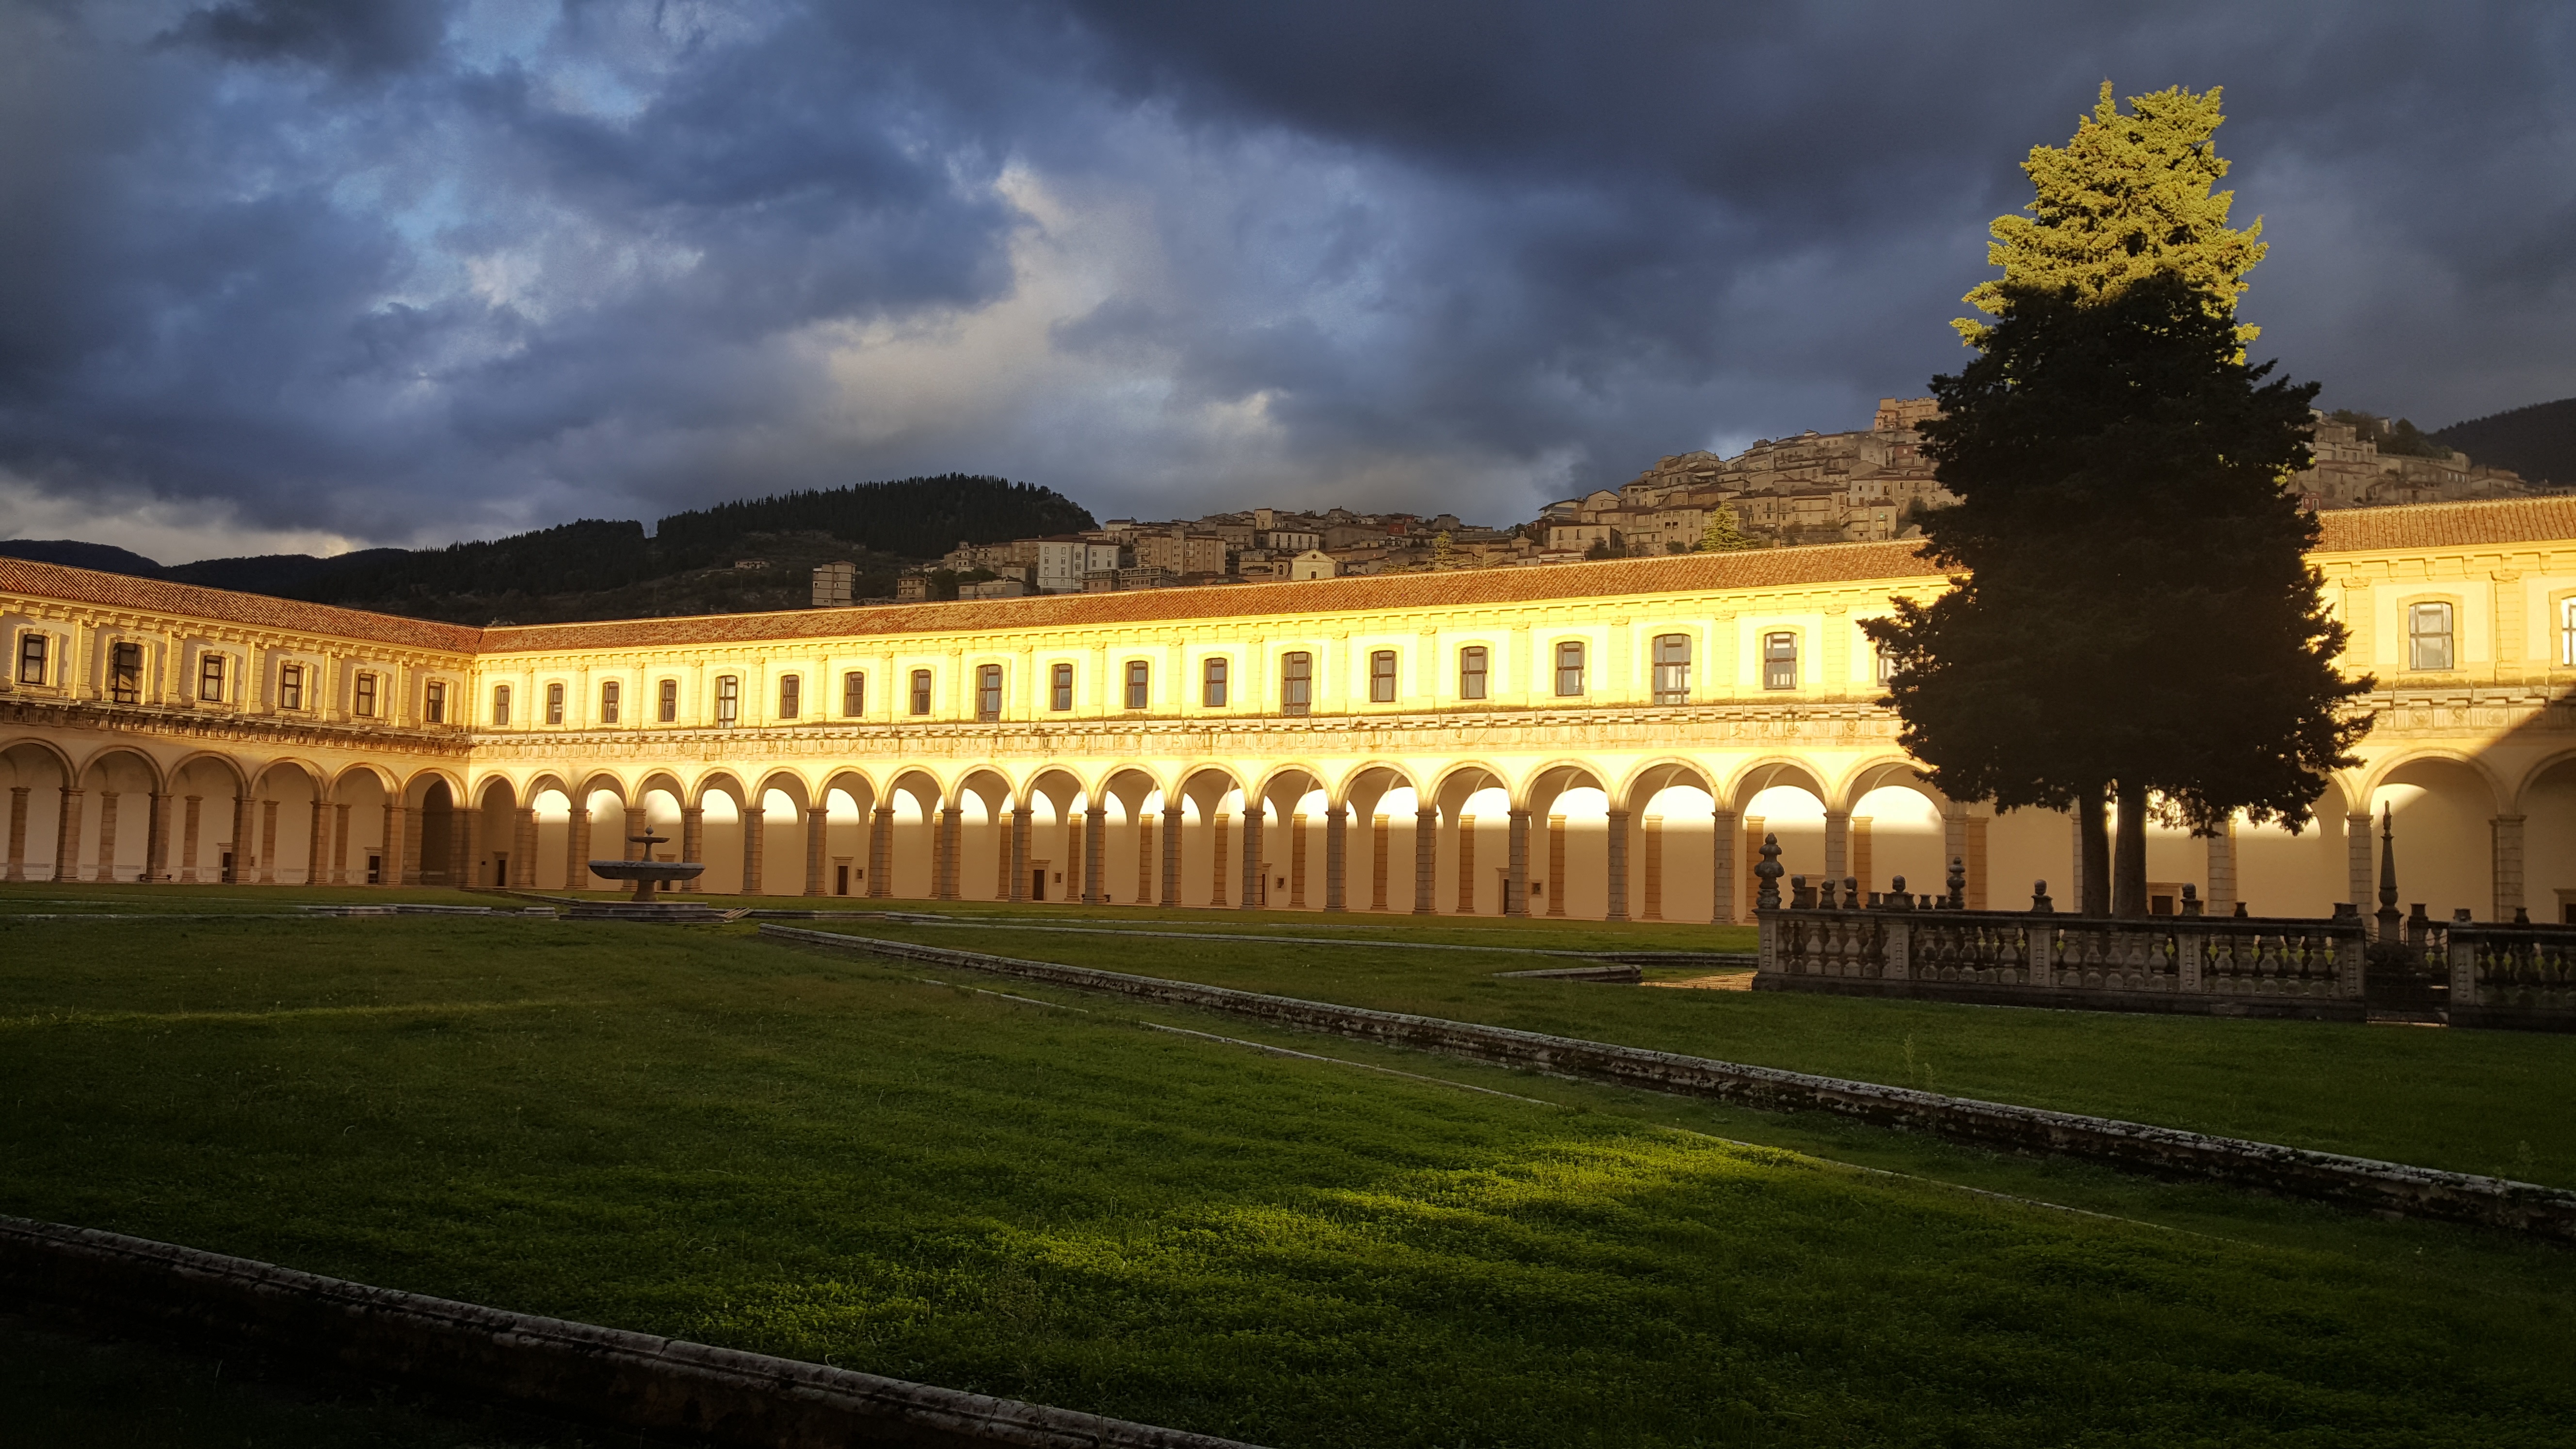
architecture, structure, night, building, chateau, palace, landmark, place of worship, temple, estate, chartreuse, salerno, southern italy, ancient history, saint lawrence, padula